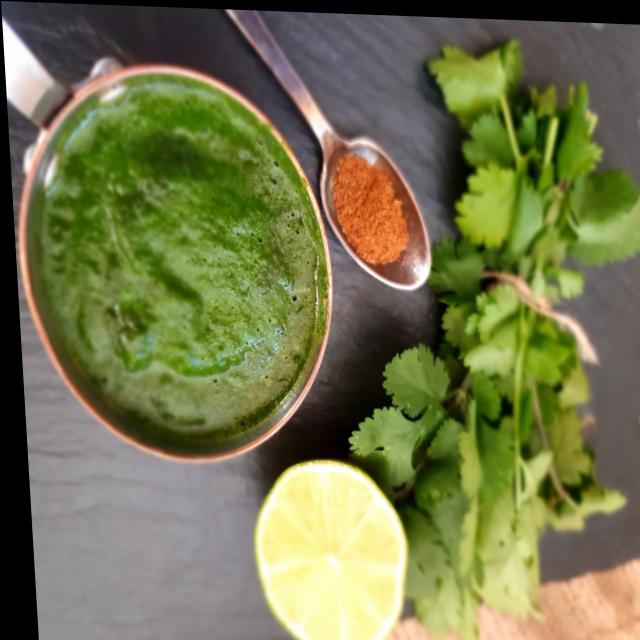
Dish: green_chutney